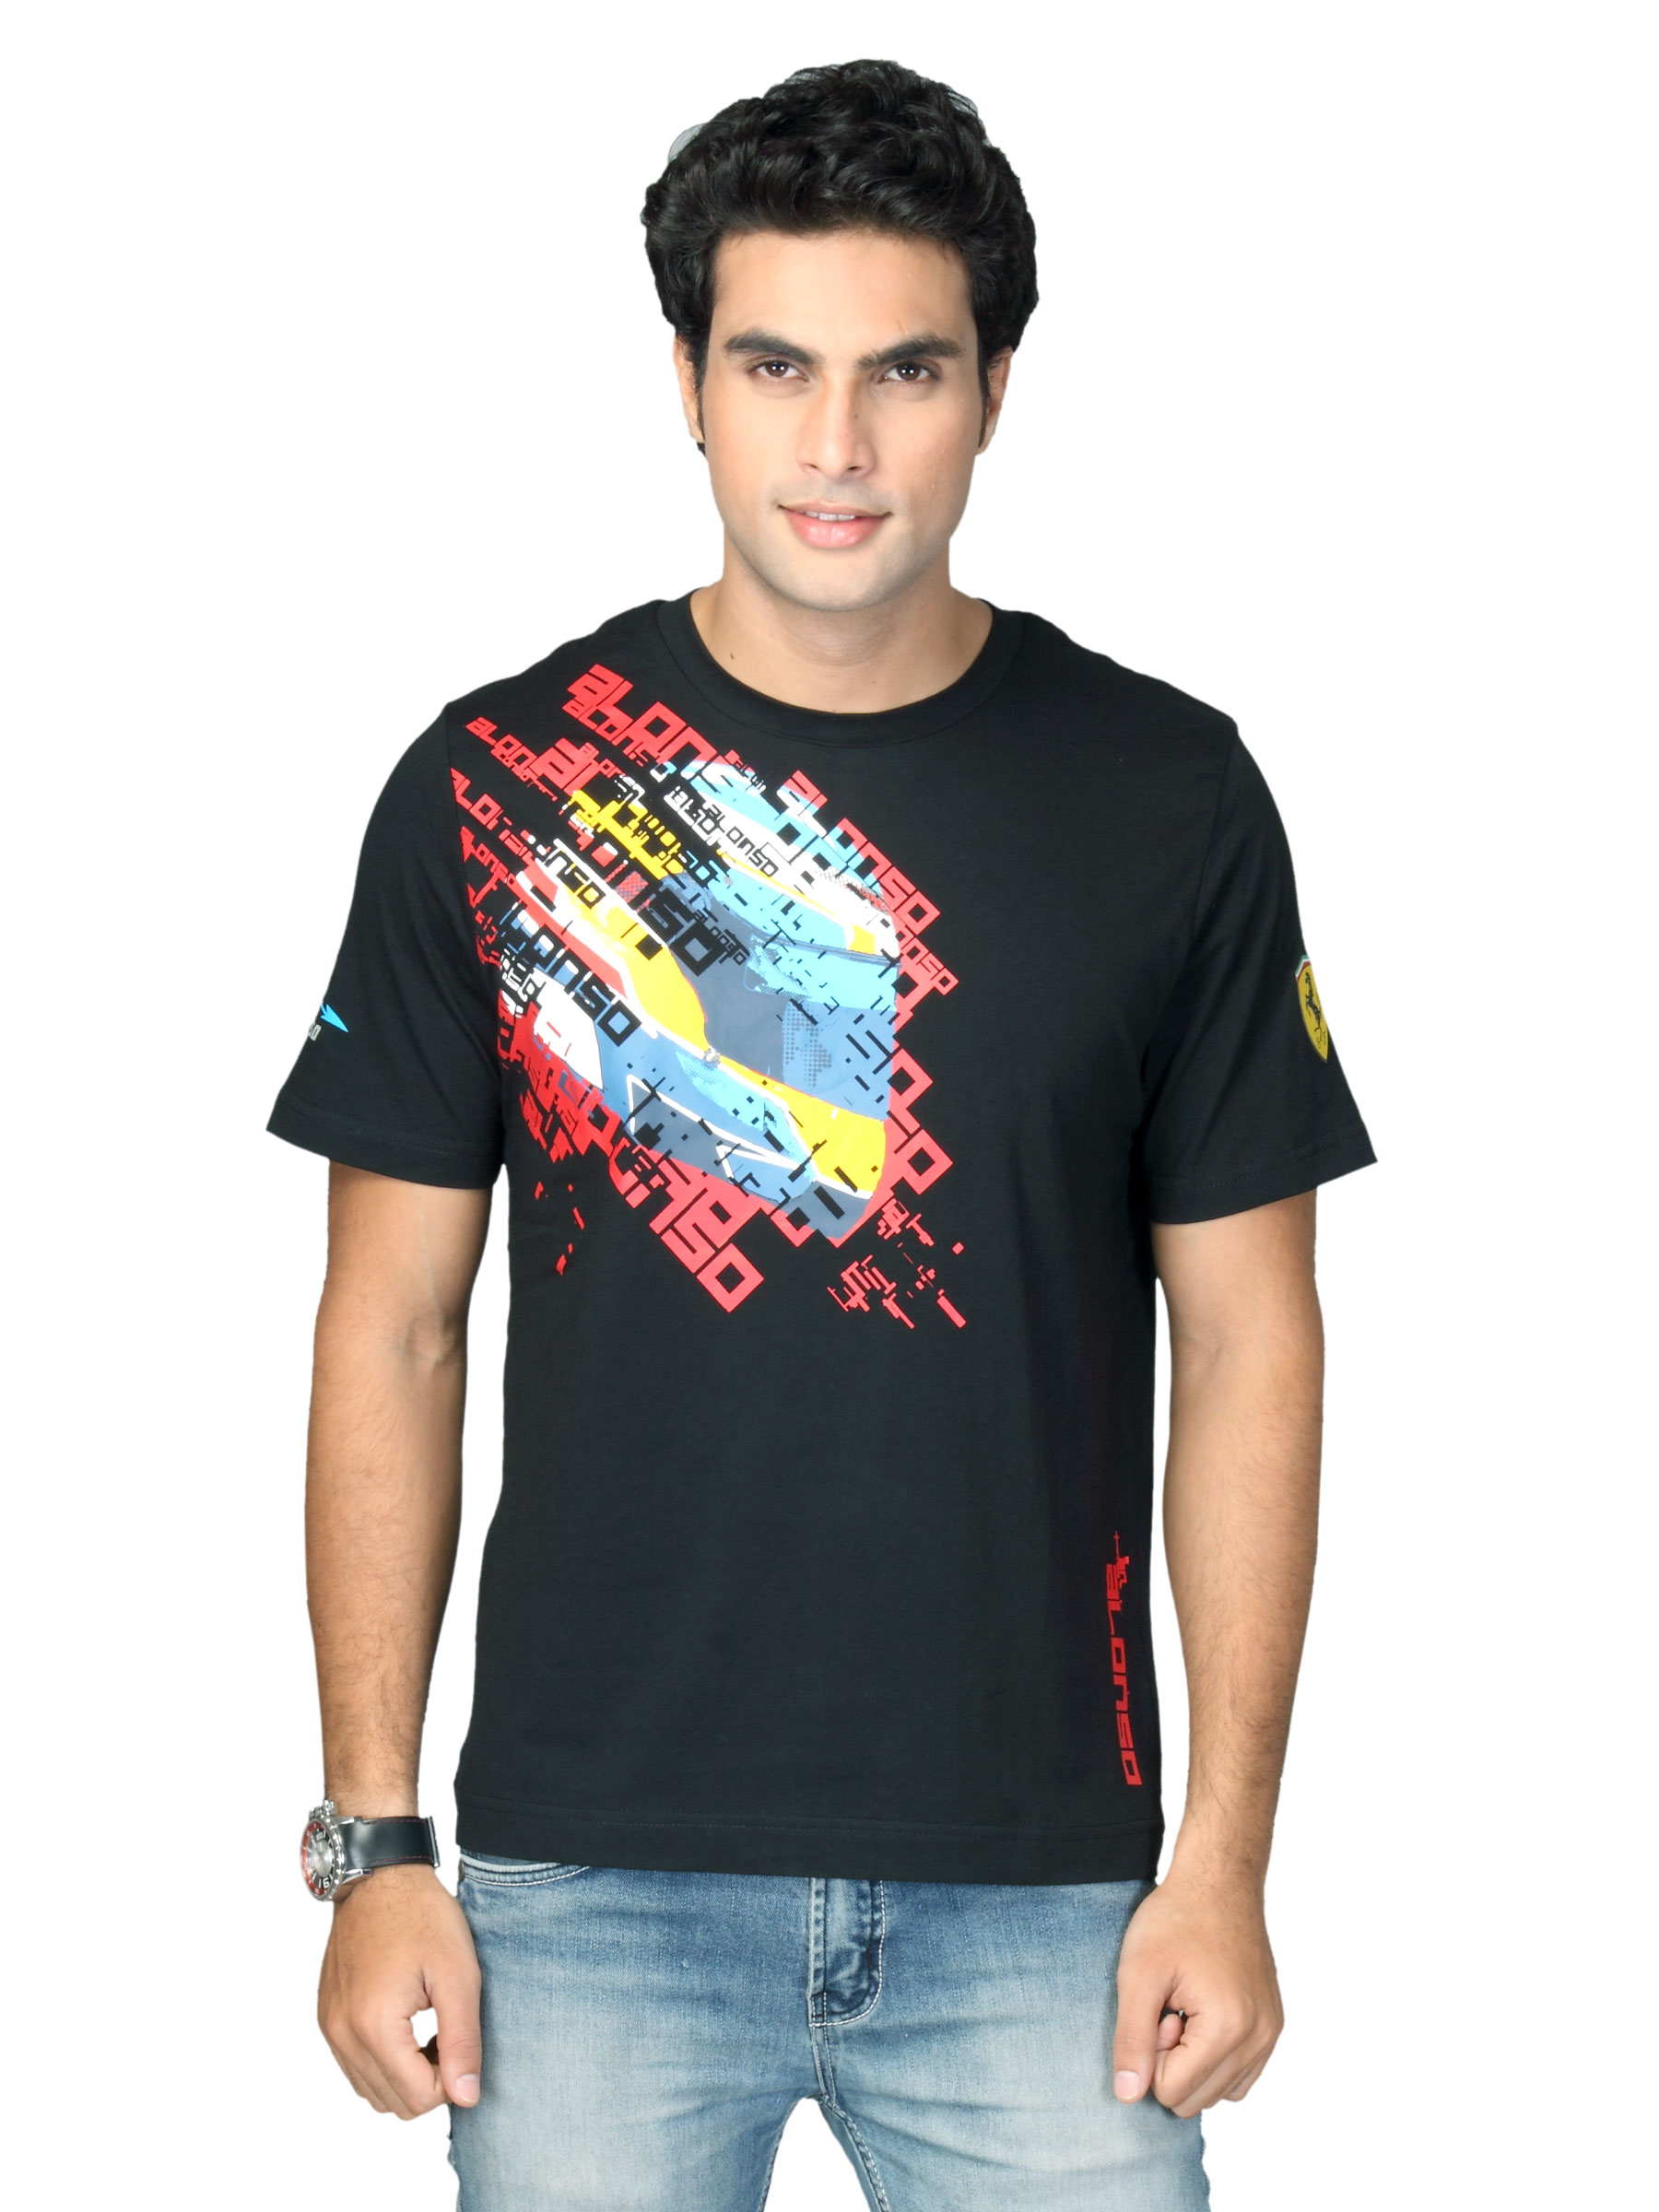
Puma Men's Alonso Lifestyle Black T-shirt
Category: Apparel / Topwear / Tshirts
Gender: Men
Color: Black
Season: Fall 2011
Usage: Sports